Scottish New Zealanders

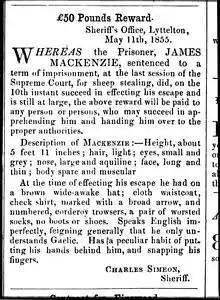
Reward poster for James Mckenzie published in "The Lyttelton Times" in May 1855 after he escaped from prison where he was being held for stealing sheep. Note reference to language.

"Kilted Kiwi" is a nickname given to New Zealanders who would go on to play in the Scotland national rugby union team. They have had a mixed reception, but have included some notable players. The original "kilted Kiwi" was Sean Lineen. However one of the first New Zealand born Scotland players was Andrew Alexander Bonar Lindsay, who played 2 tests in 1910-11. To qualify, they either have to have at least one Scottish parent or grandparent.